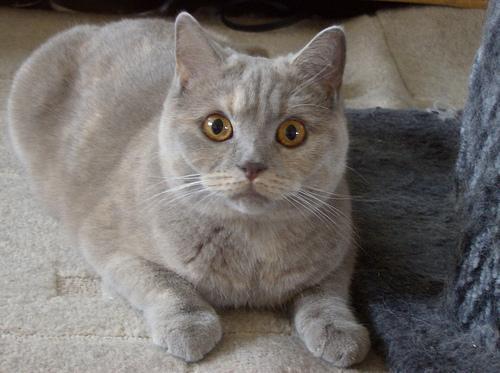
British Shorthair